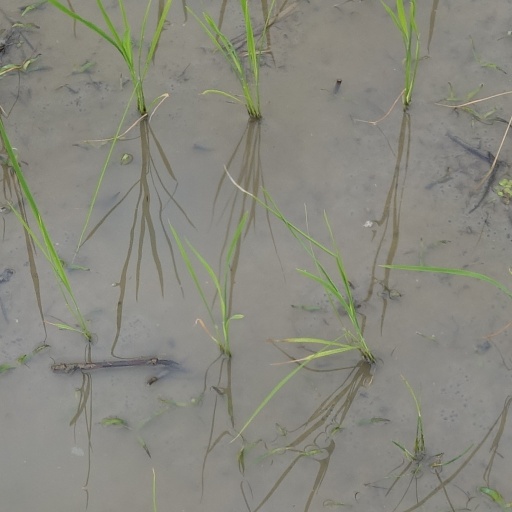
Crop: rice